Ryan (TV series)

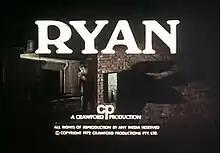

Ryan is an Australian adventure television series screened by the Seven Network from 27 May 1973. The series was produced by Crawford Productions and had a run of 39 one-hour episodes.